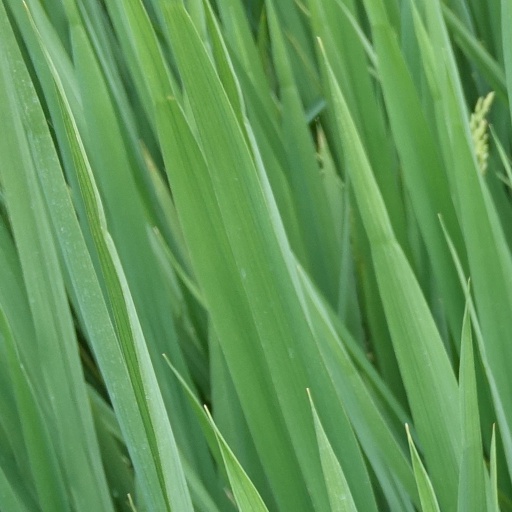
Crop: rice